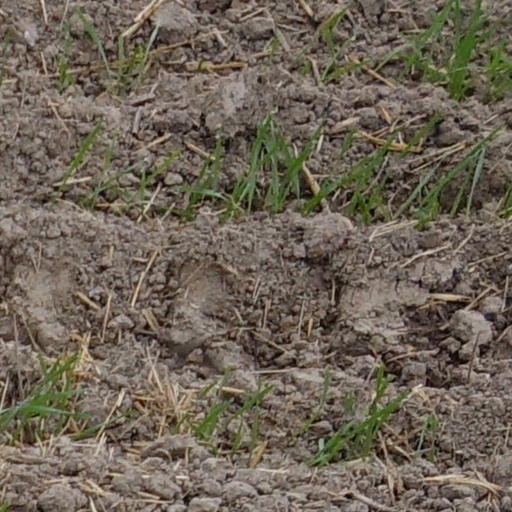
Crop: wheat